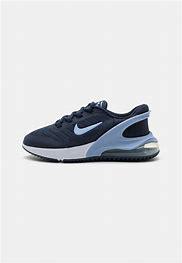
Brand: Nike
Model: Air Max 270 Go